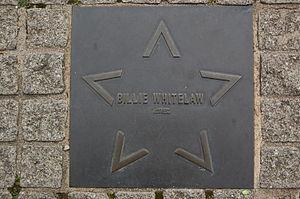
Billie Honor Whitelaw est une actrice britannique, née le 6 juin 1932 à Coventry, et morte le 21 décembre 2014 à Hampstead à l'âge de 82 ans.